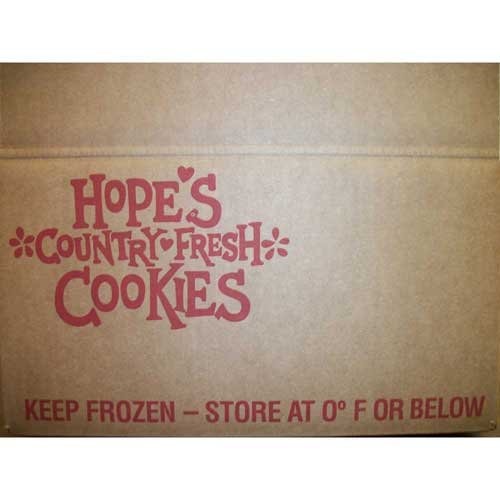
Item Name: Hopes Gourmet All Butter Lemon Cooler Cookie Dough, 2.5 Ounce -- 128 per case.
Bullet Point: Ships frozen, CANNOT be cancelled after being processed.
Product Description: Hopes Gourmet All Butter Lemon Cooler Cookie Dough, 2.5 Ounce -- 128 per case. GOURMET ALL BUTTER LEMON COOLER COOKIE DOUGH (2.5 OZ COOKIES) Country of Origin: United States, Kosher
Value: 2.5
Unit: Fl Oz

Price: 198.85